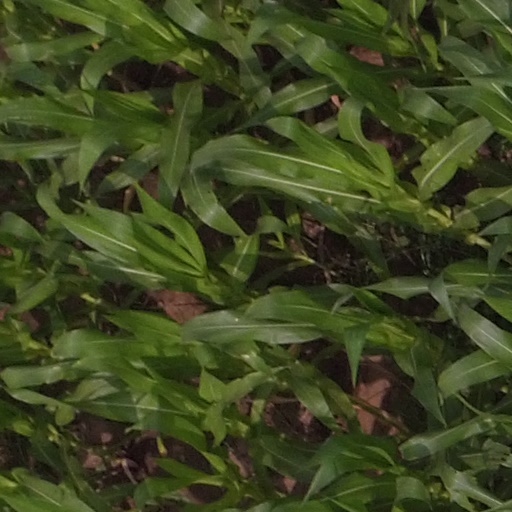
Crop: maize; corn